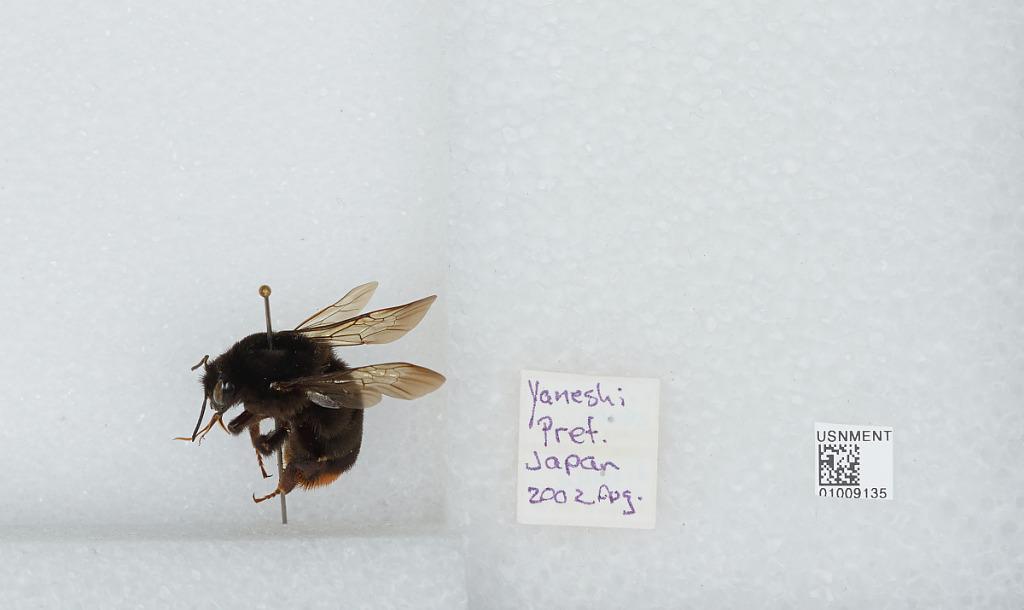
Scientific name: Bombus (Bombus) ignitus Smith
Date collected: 2002-8-
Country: Japan
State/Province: Yaneshi